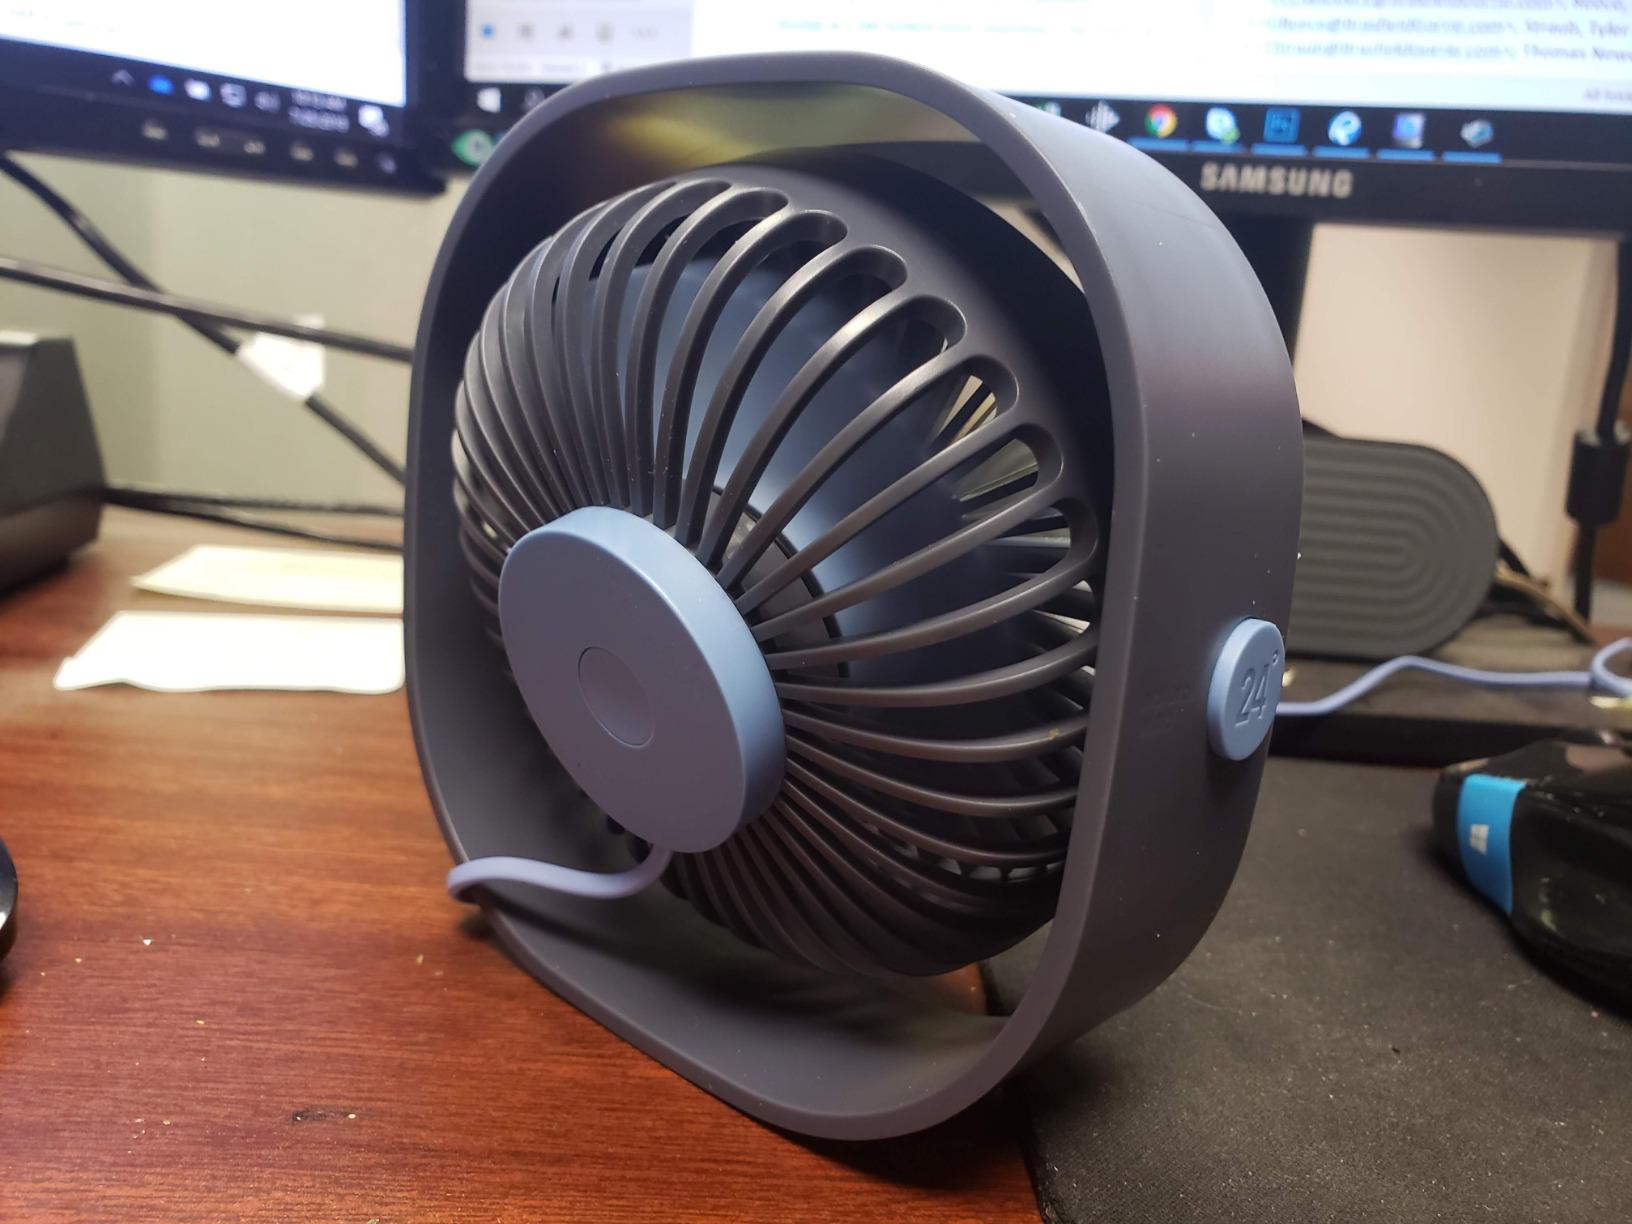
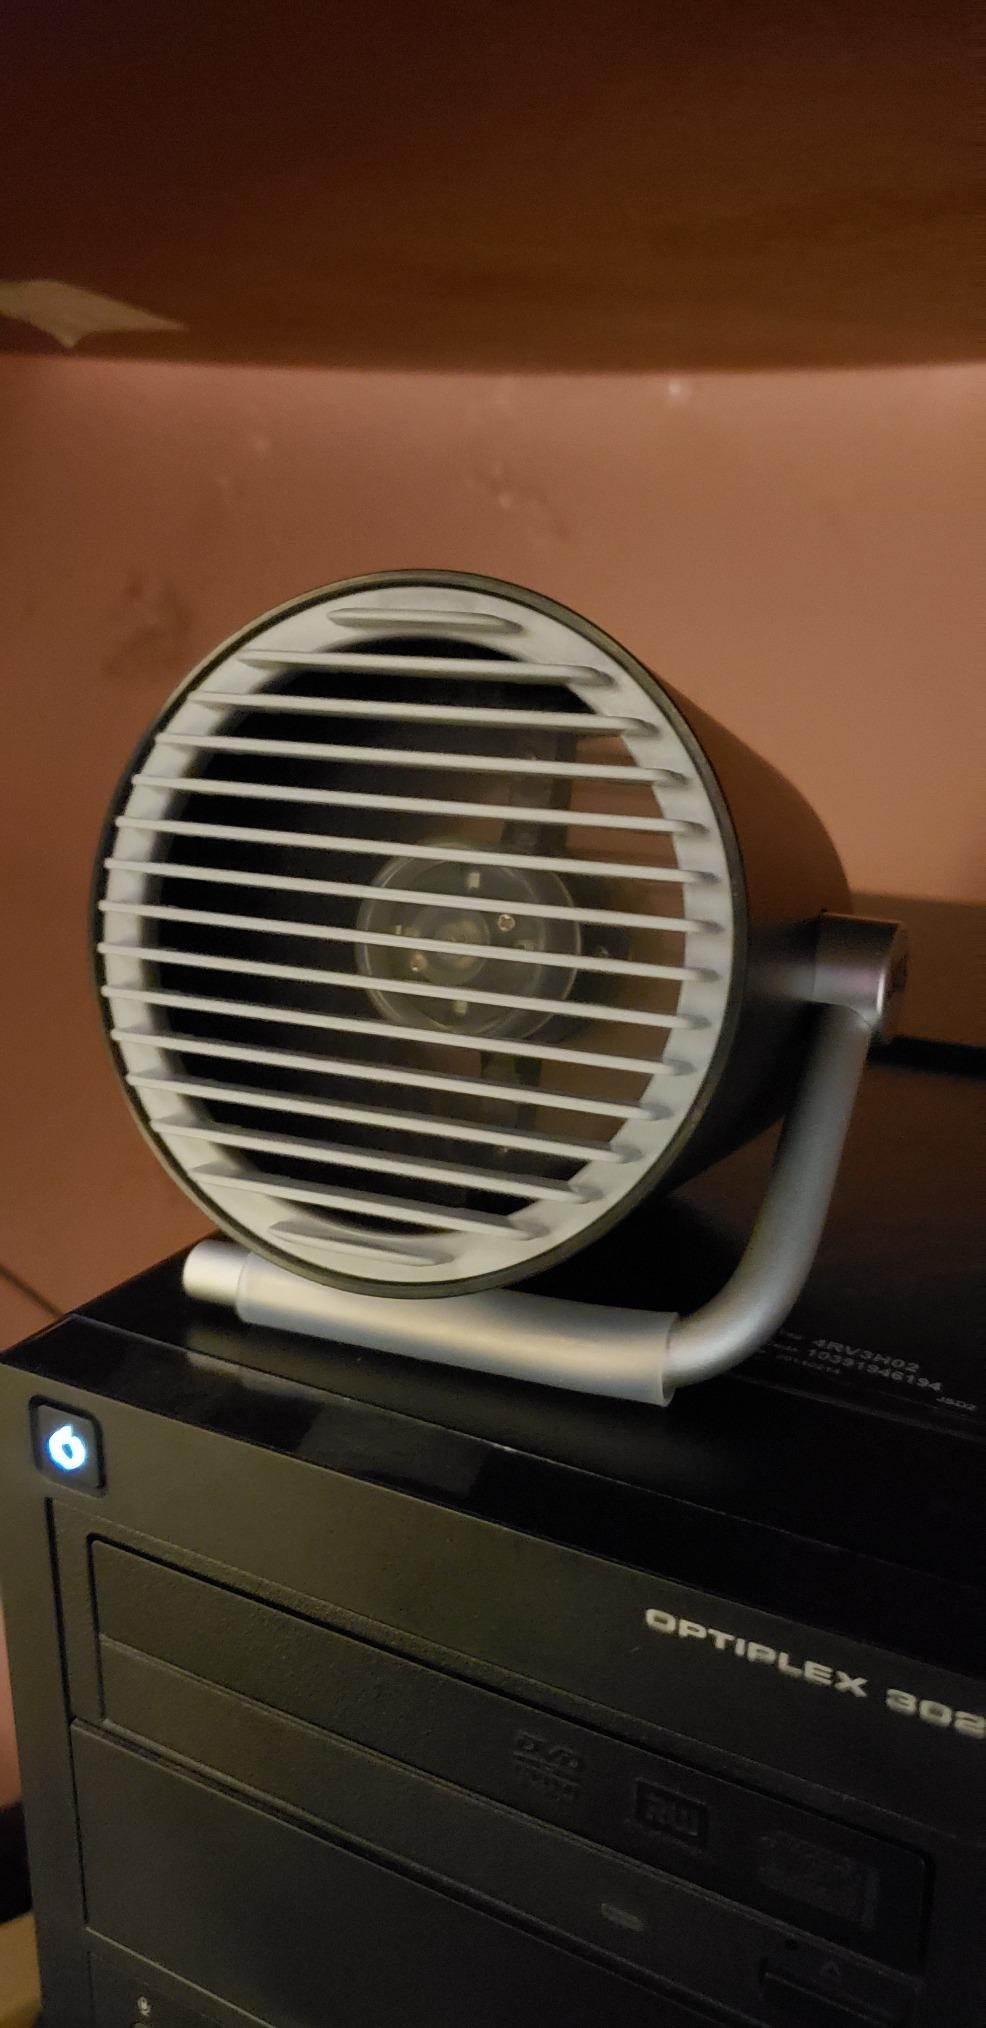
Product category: fan
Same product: no